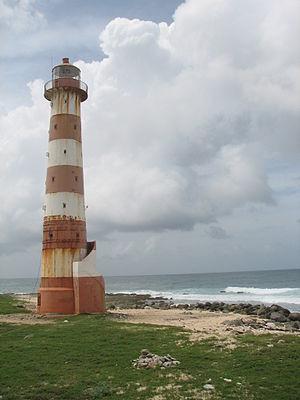
Le phare de Morant Point est un phare situé sur Morant Point dans la Paroisse de Saint Thomas, en Jamaïque.
Liste de phares à la Jamaïque de l'ouest vers l'est, et phares en mer.